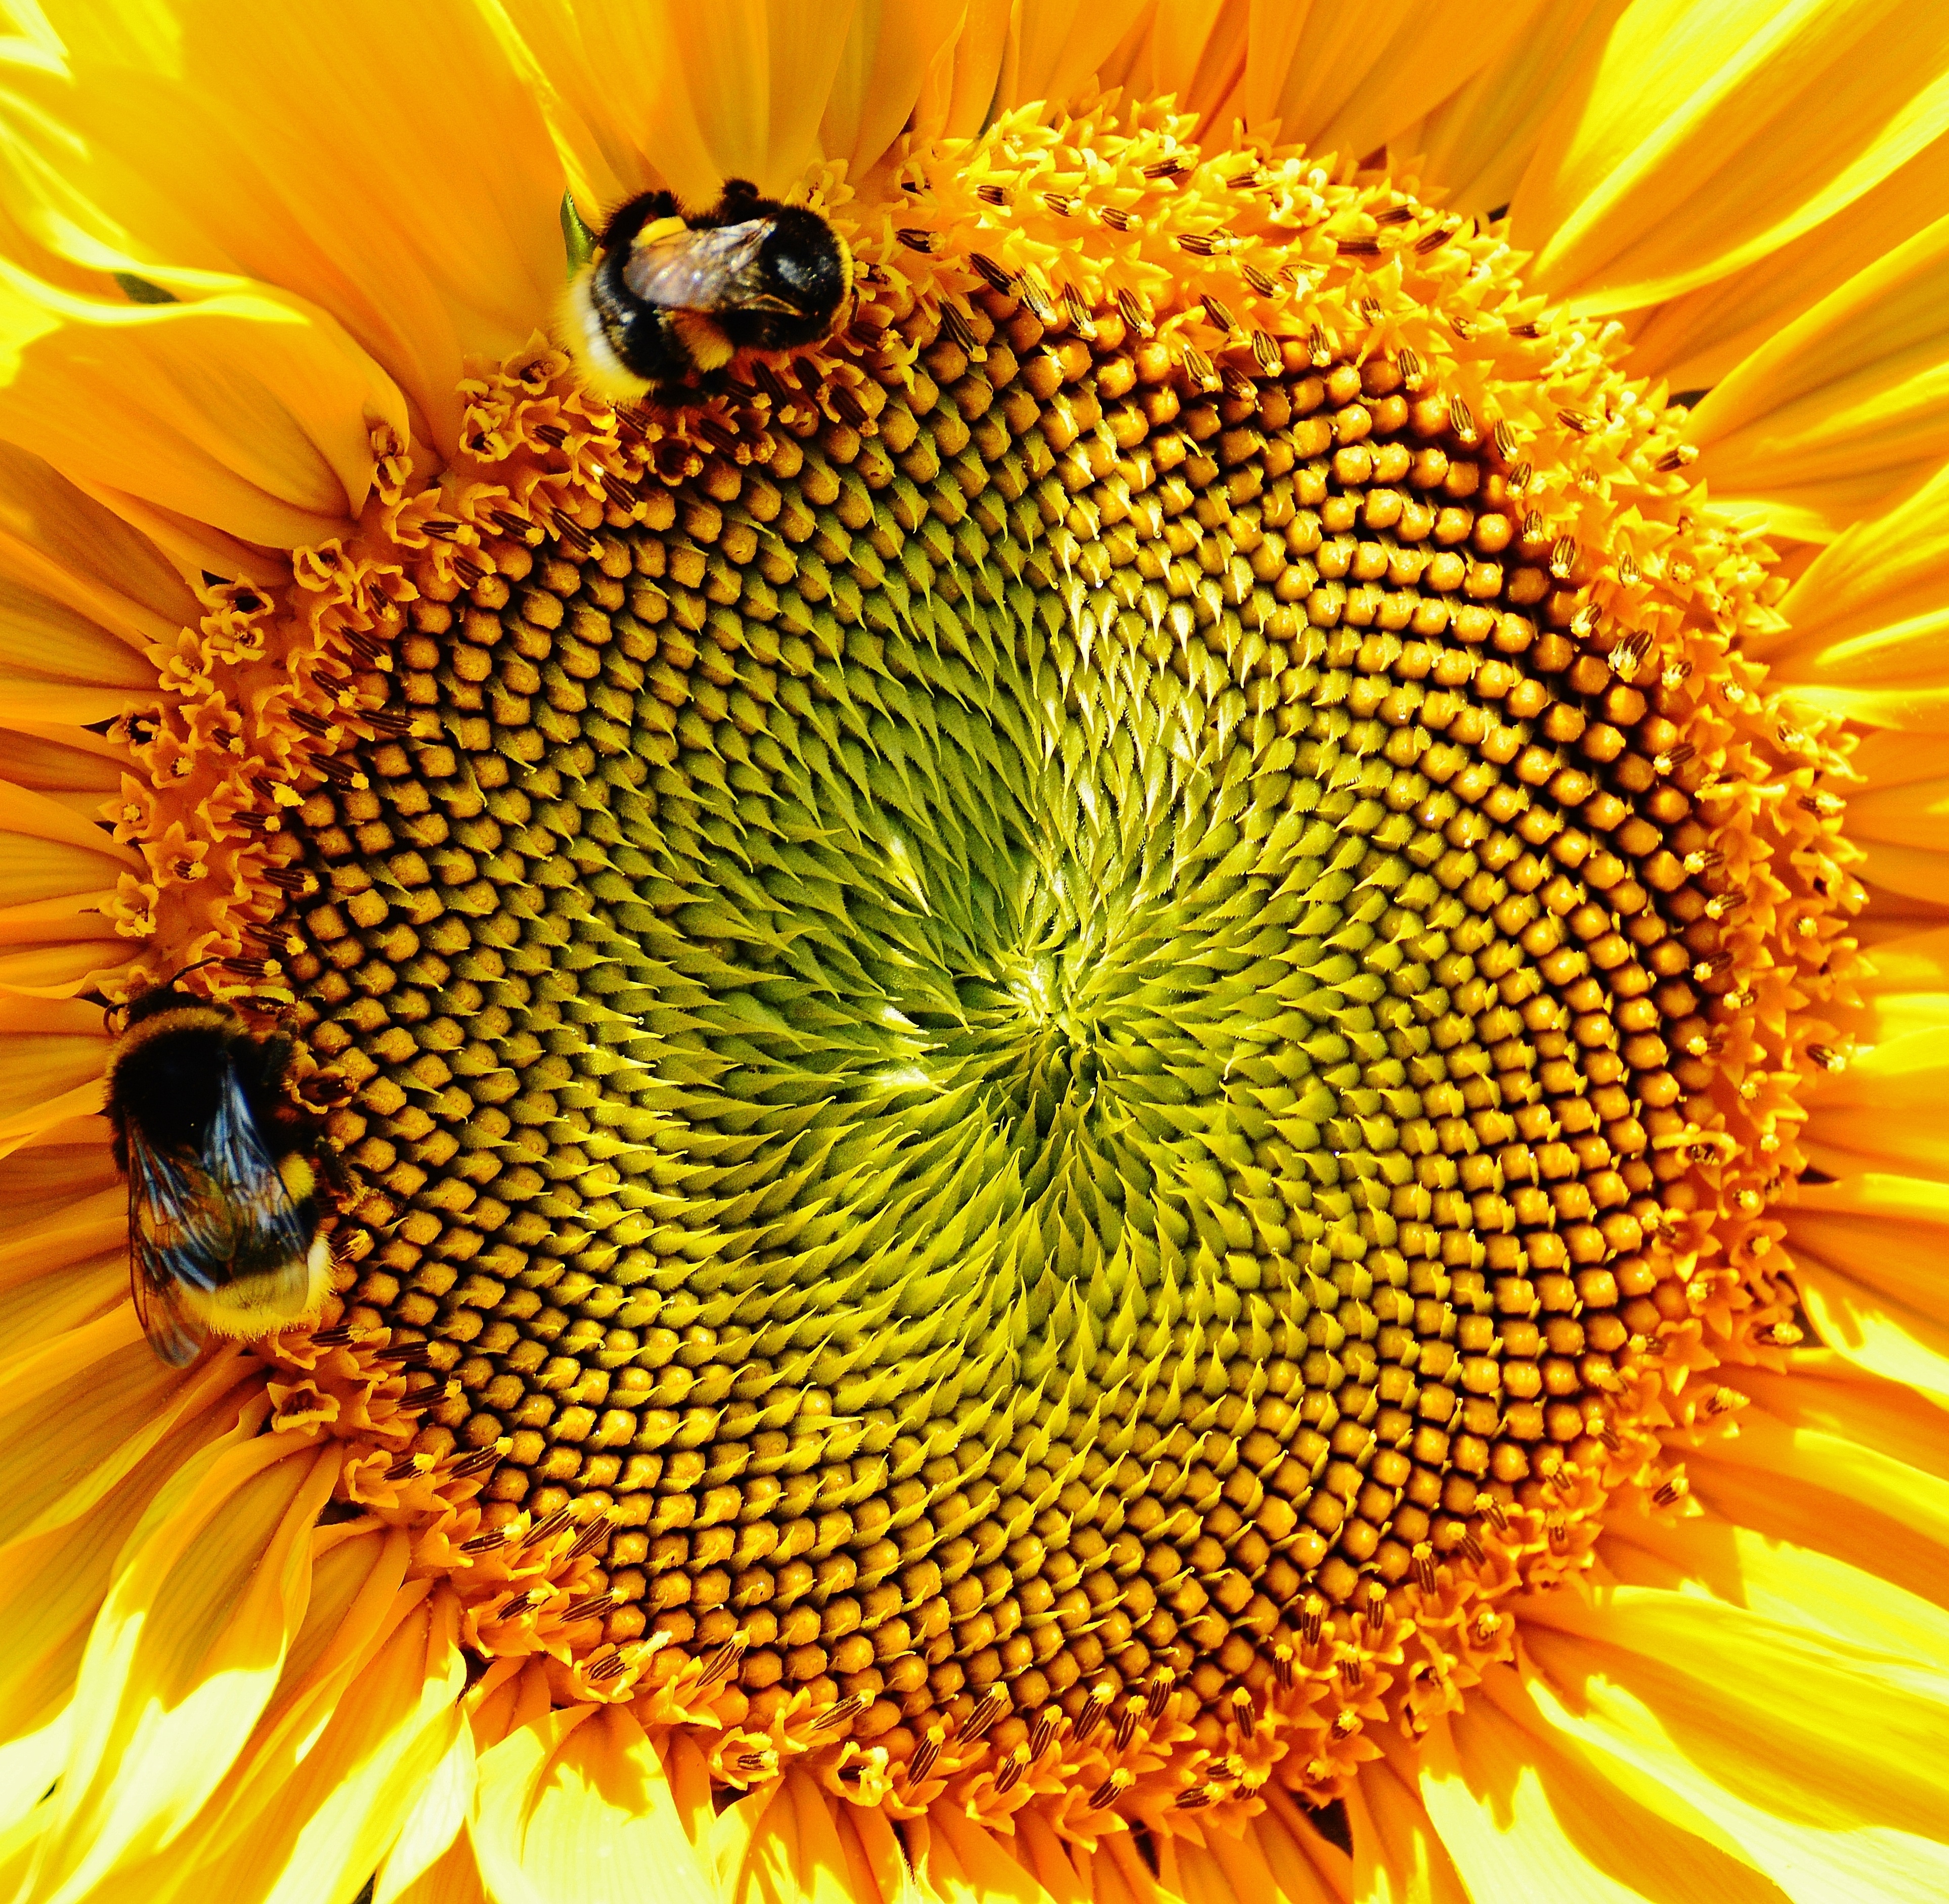
nature, blossom, plant, sun, flower, petal, bloom, summer, pollen, pollination, produce, insect, macro, yellow, garden, close, sunflower, seeds, sunny, helianthus, sun flower, vegetarian food, fictional, macro photography, flowering plant, daisy family, helianthus annuus, bumblebees, sunflower seed, land plant